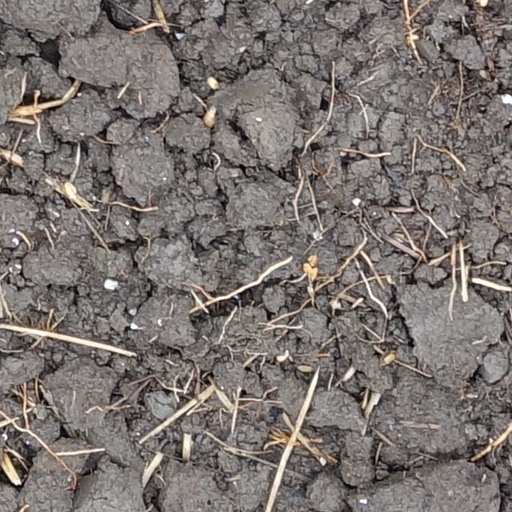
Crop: wheat